Lightning Brigade

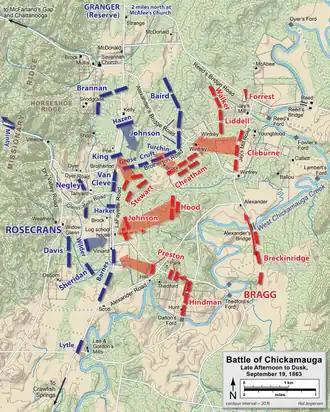
Actions, late afternoon to dark, September 19

As the battle continued, Hood's Corps pushed the Union line back north to the Viniard house with elements of the XXI Corps attacked by Hood's corps on the brigade's left. Davis' division was pushed back to the brigade's right where Sheridan's division pushed forward only to be stopped by Hood's onslaught. His units were pushed behind the brigade's line. Hood's Corps advanced so close to Rosecrans's new headquarters at the Glenn Cabin leading to a significant risk of a Federal rout in this part of the line. At this point, once again, the Lighting Brigade's was sent to prevent a breakthrough. Reversing their position near the house to face right instead of left, they let Rebels advance so that their right flank was within 150 yards of their own position. The superior firepower from their Spencers enfiladed the right flank and drove the column to seek cover in a drainage ditch that ran parallel to the main battle line, but perpendicular to the Lightning Brigade's line. This galling fire was added to by the deadly effectiveness of Lilly's battery raking the ditch with canister. Eventually, they sent the Confederate column into retreat out of range of their Spencers and Lilly's canister.